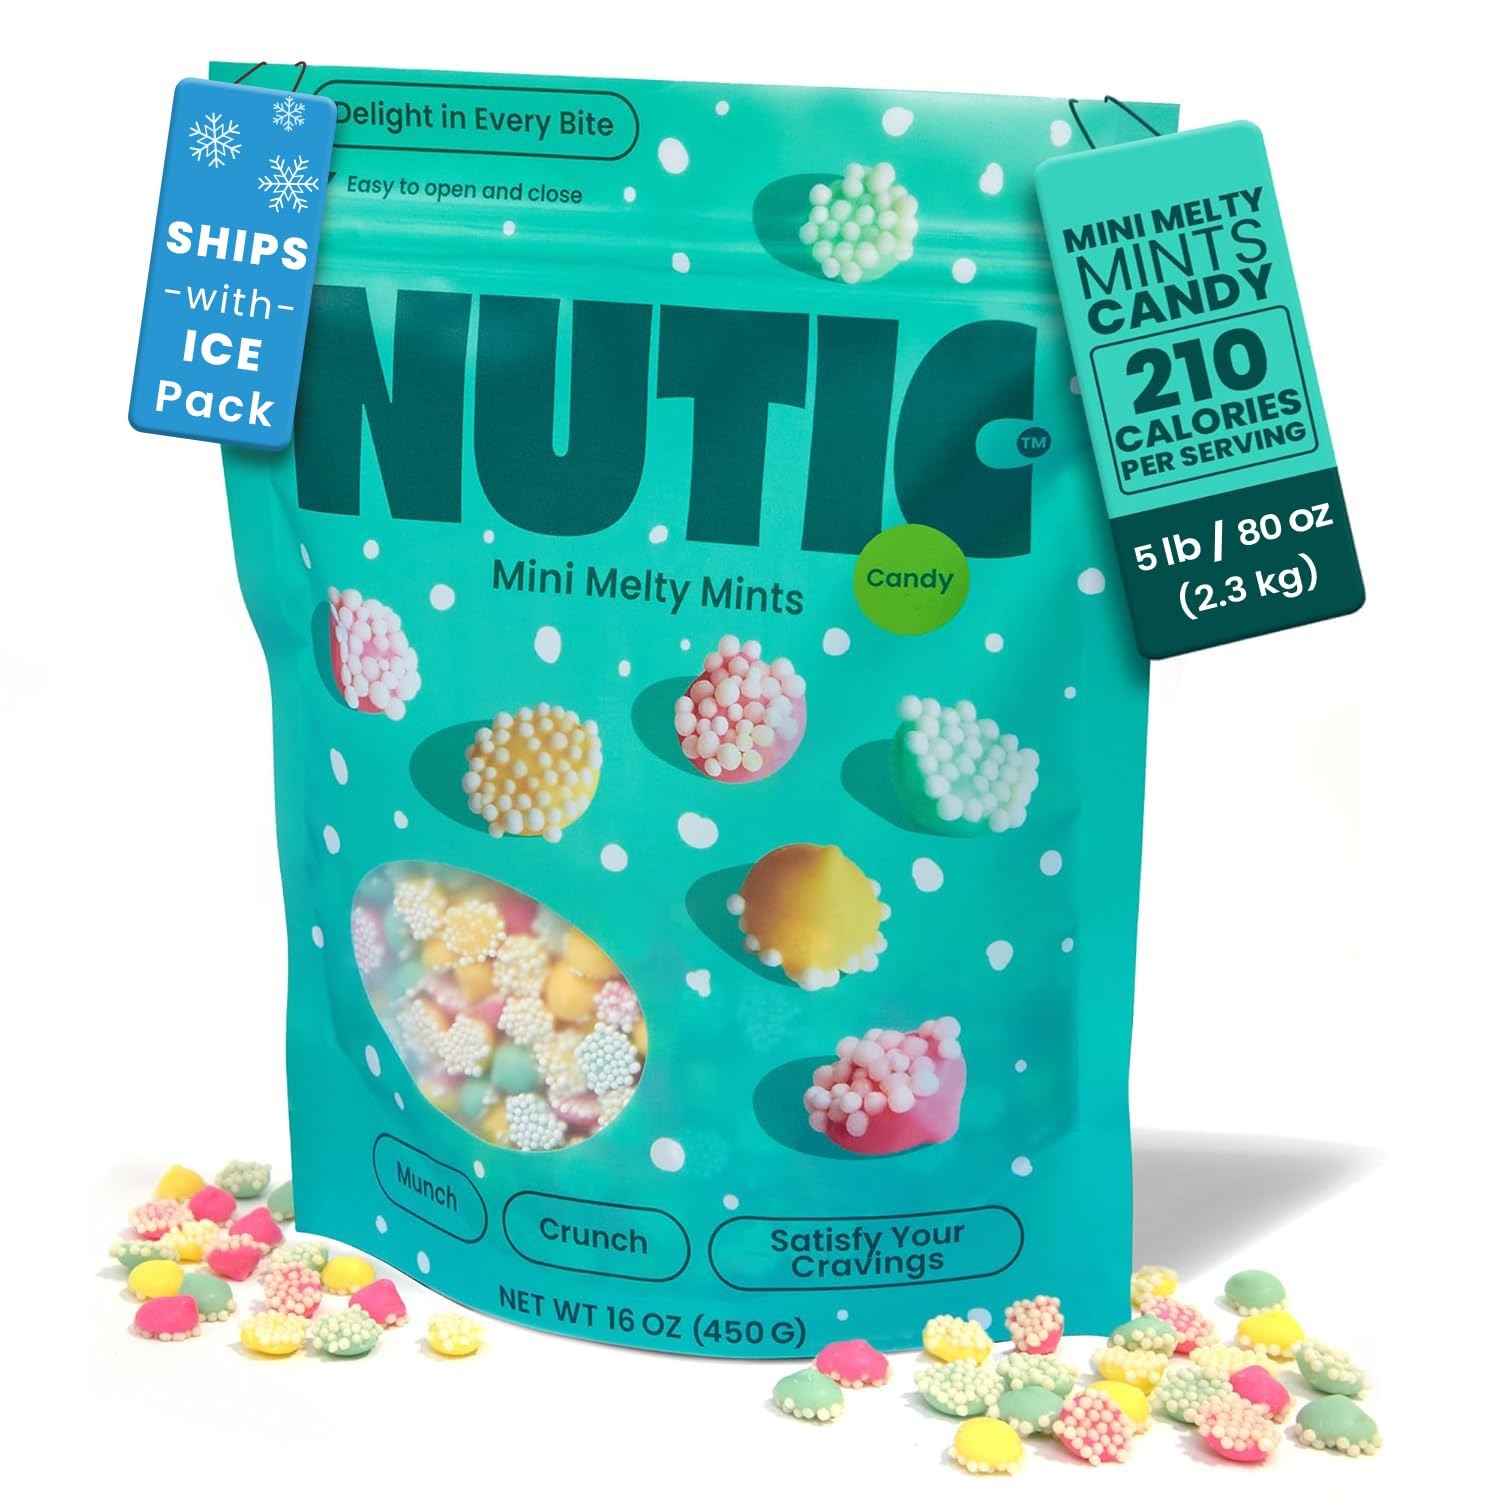
Item Name: Nutic Mini Smooth and Melty Mints Nonpareils Candy - 5LB, Petite Pastel Mint Delights for Holidays & Birthdays, Dutch Mints, Chocolate Mint Treats - Made in the USA - (Pack of 1)
Bullet Point 1: 🍬 Petite Melty Mints: Enjoy the cool taste of these delightful melty mints. Ideal as a minty dessert addition or a post-meal delight, this traditional candy enhances your taste experience in every bite.
Bullet Point 2: 🌈 Decorative Pastel Delight: Elevate your candy bowls and dessert buffets with these melty mints. Their pastel colors and shapes not only add style but also unique and tasty flavors to your spread.
Bullet Point 3: ✨ Fun Nonpareil Sprinkles: These charming pastel mints are taken to the next level with nonpareil sprinkles. The texture and fun appearance make them perfect for parties and delightful snacking.
Bullet Point 4: 🎁 Sweet Holiday Accents: Enhance your holiday gift baskets and DIY Christmas party favors with these smooth and melty mints. Their edible decor quality enhances events all year with charm.
Bullet Point 5: CRAFTED IN THE USA: Nutic California takes pride in presenting these these old-fashioned pastel candies. Offering a wide array of candy styles, both classic and contemporary, our treats are an ideal choice for holiday events, weddings, and special occasions.
Value: 80.0
Unit: Ounce

Price: 52.98